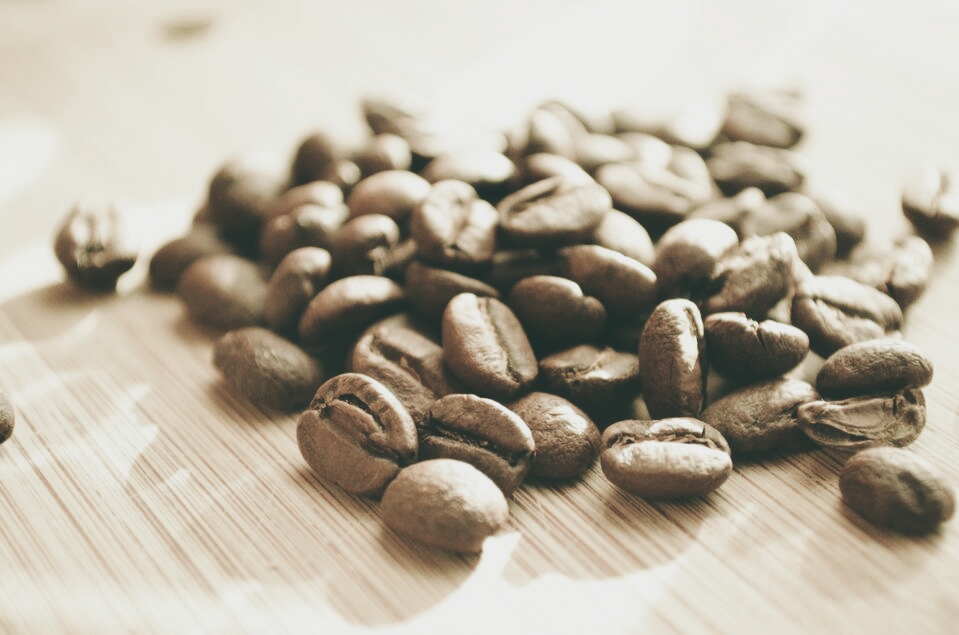
coffee, morning, restaurant, food, produce, kitchen, drink, espresso, close up, caffeine, beans, flavor, sunflower seed